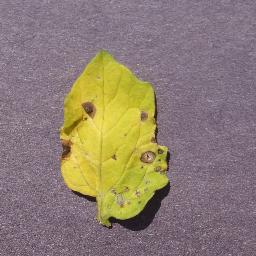
Label: Tomato___Septoria_leaf_spot